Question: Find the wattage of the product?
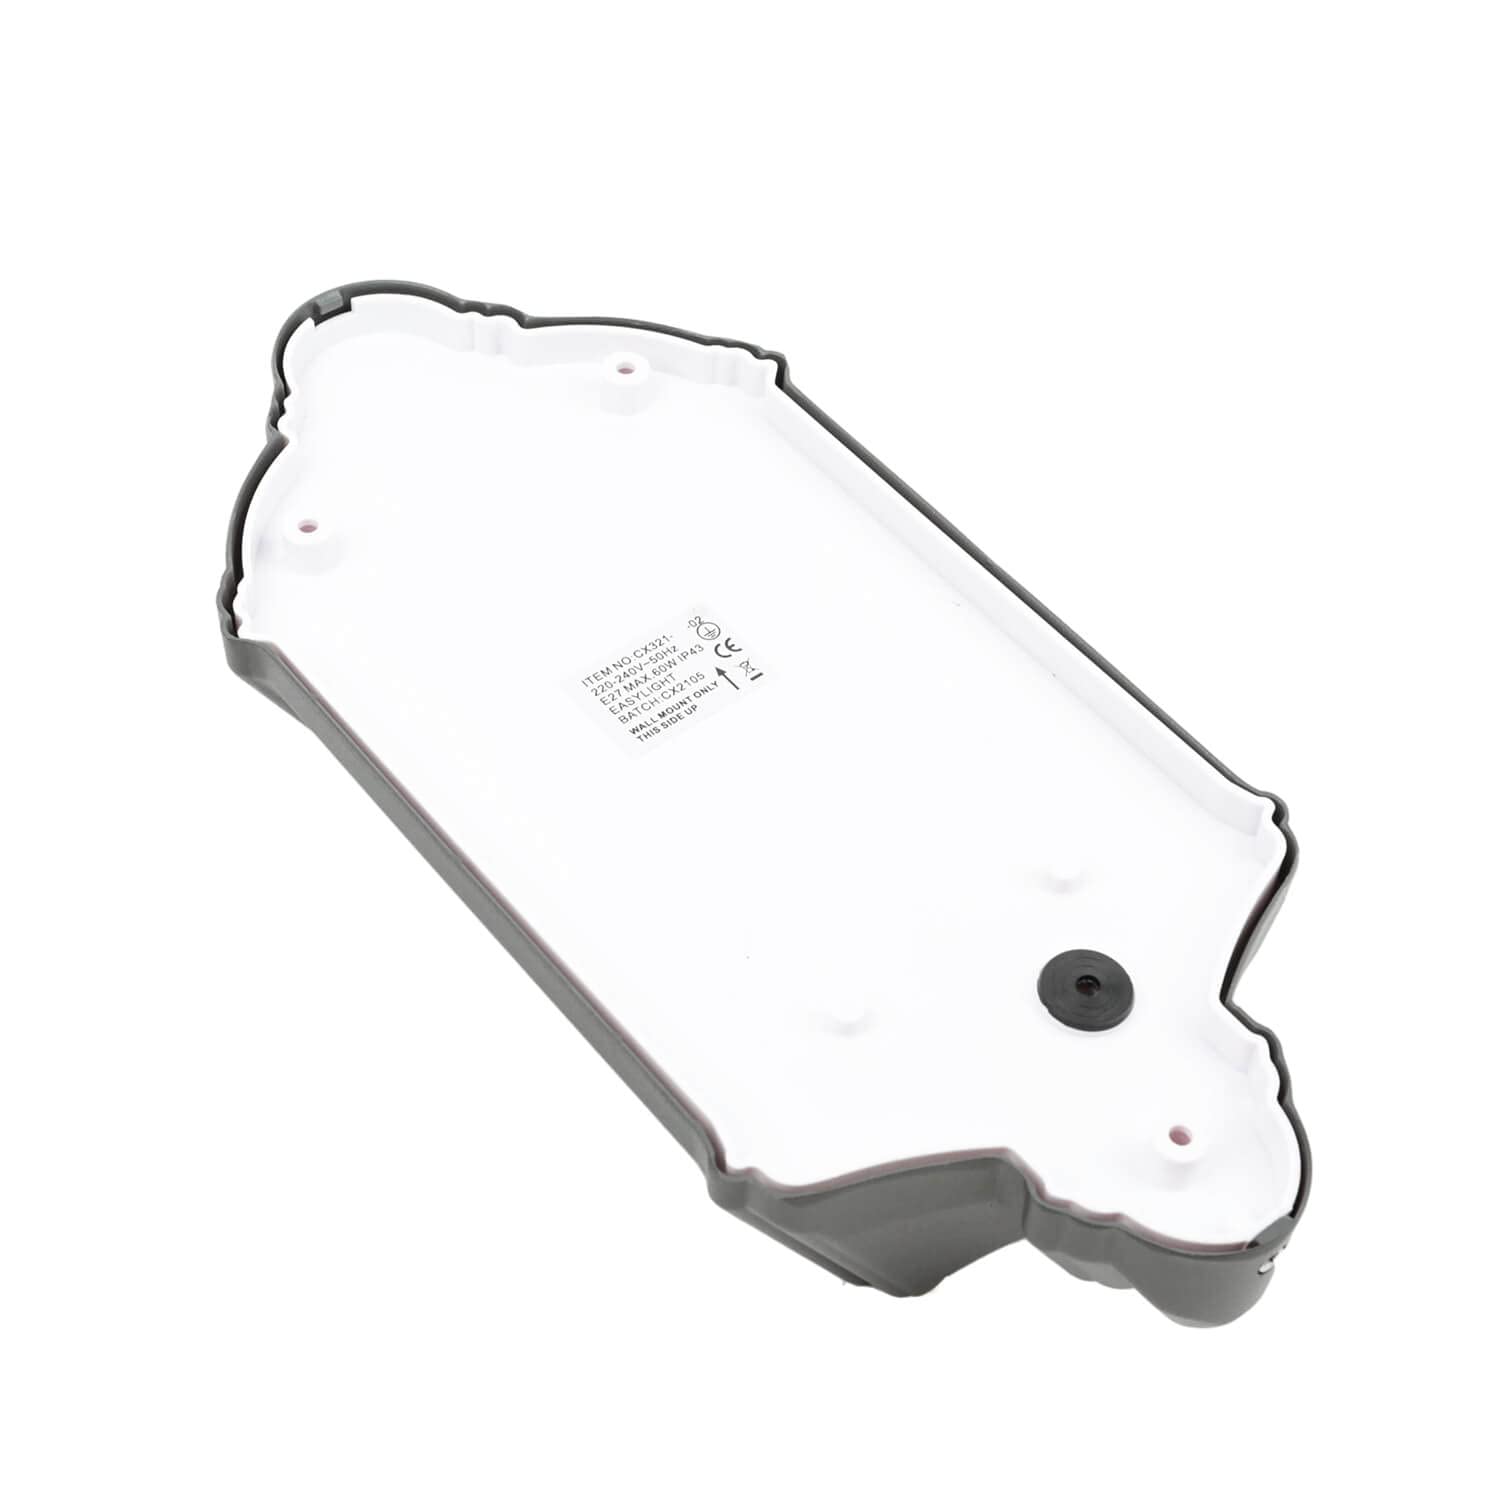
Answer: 60.0 watt